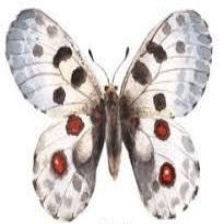
Species: APPOLLO